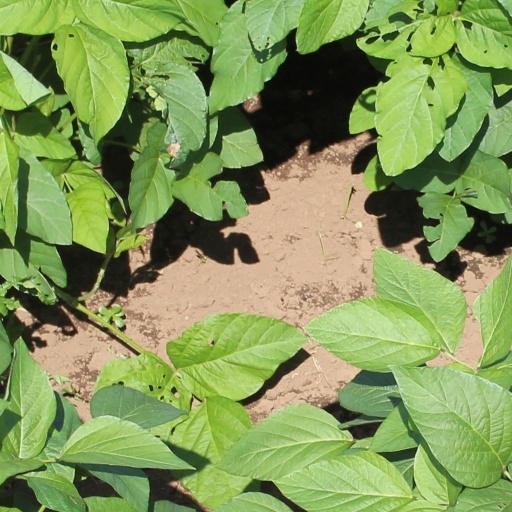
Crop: soybean